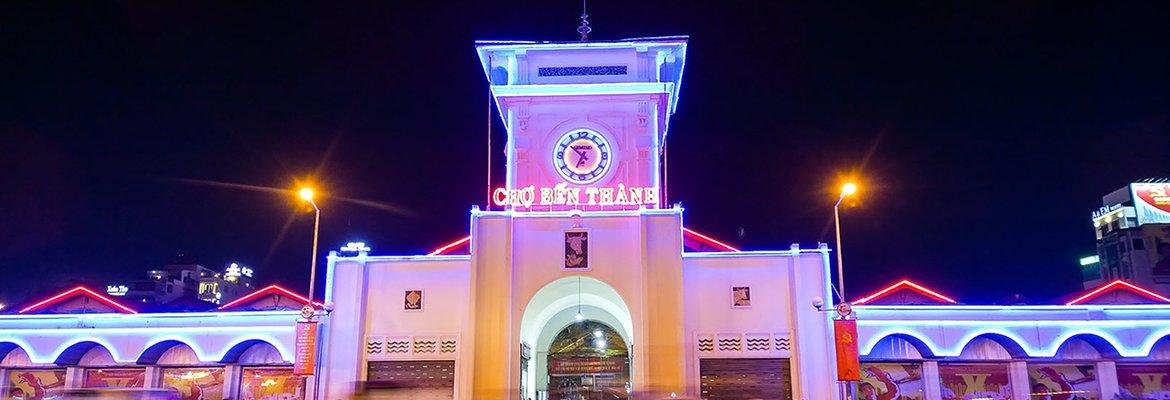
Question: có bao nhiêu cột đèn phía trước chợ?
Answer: có hai cột đèn